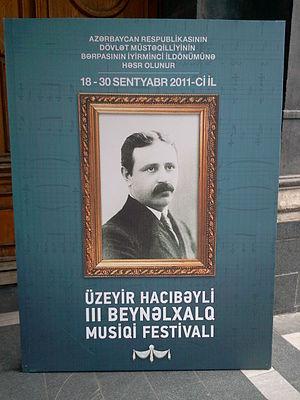
Le Festival international de musique Uzeyir Hadjibeyov - a lieu en Azerbaïdjan au mois de septembre, dès l’an 2009.